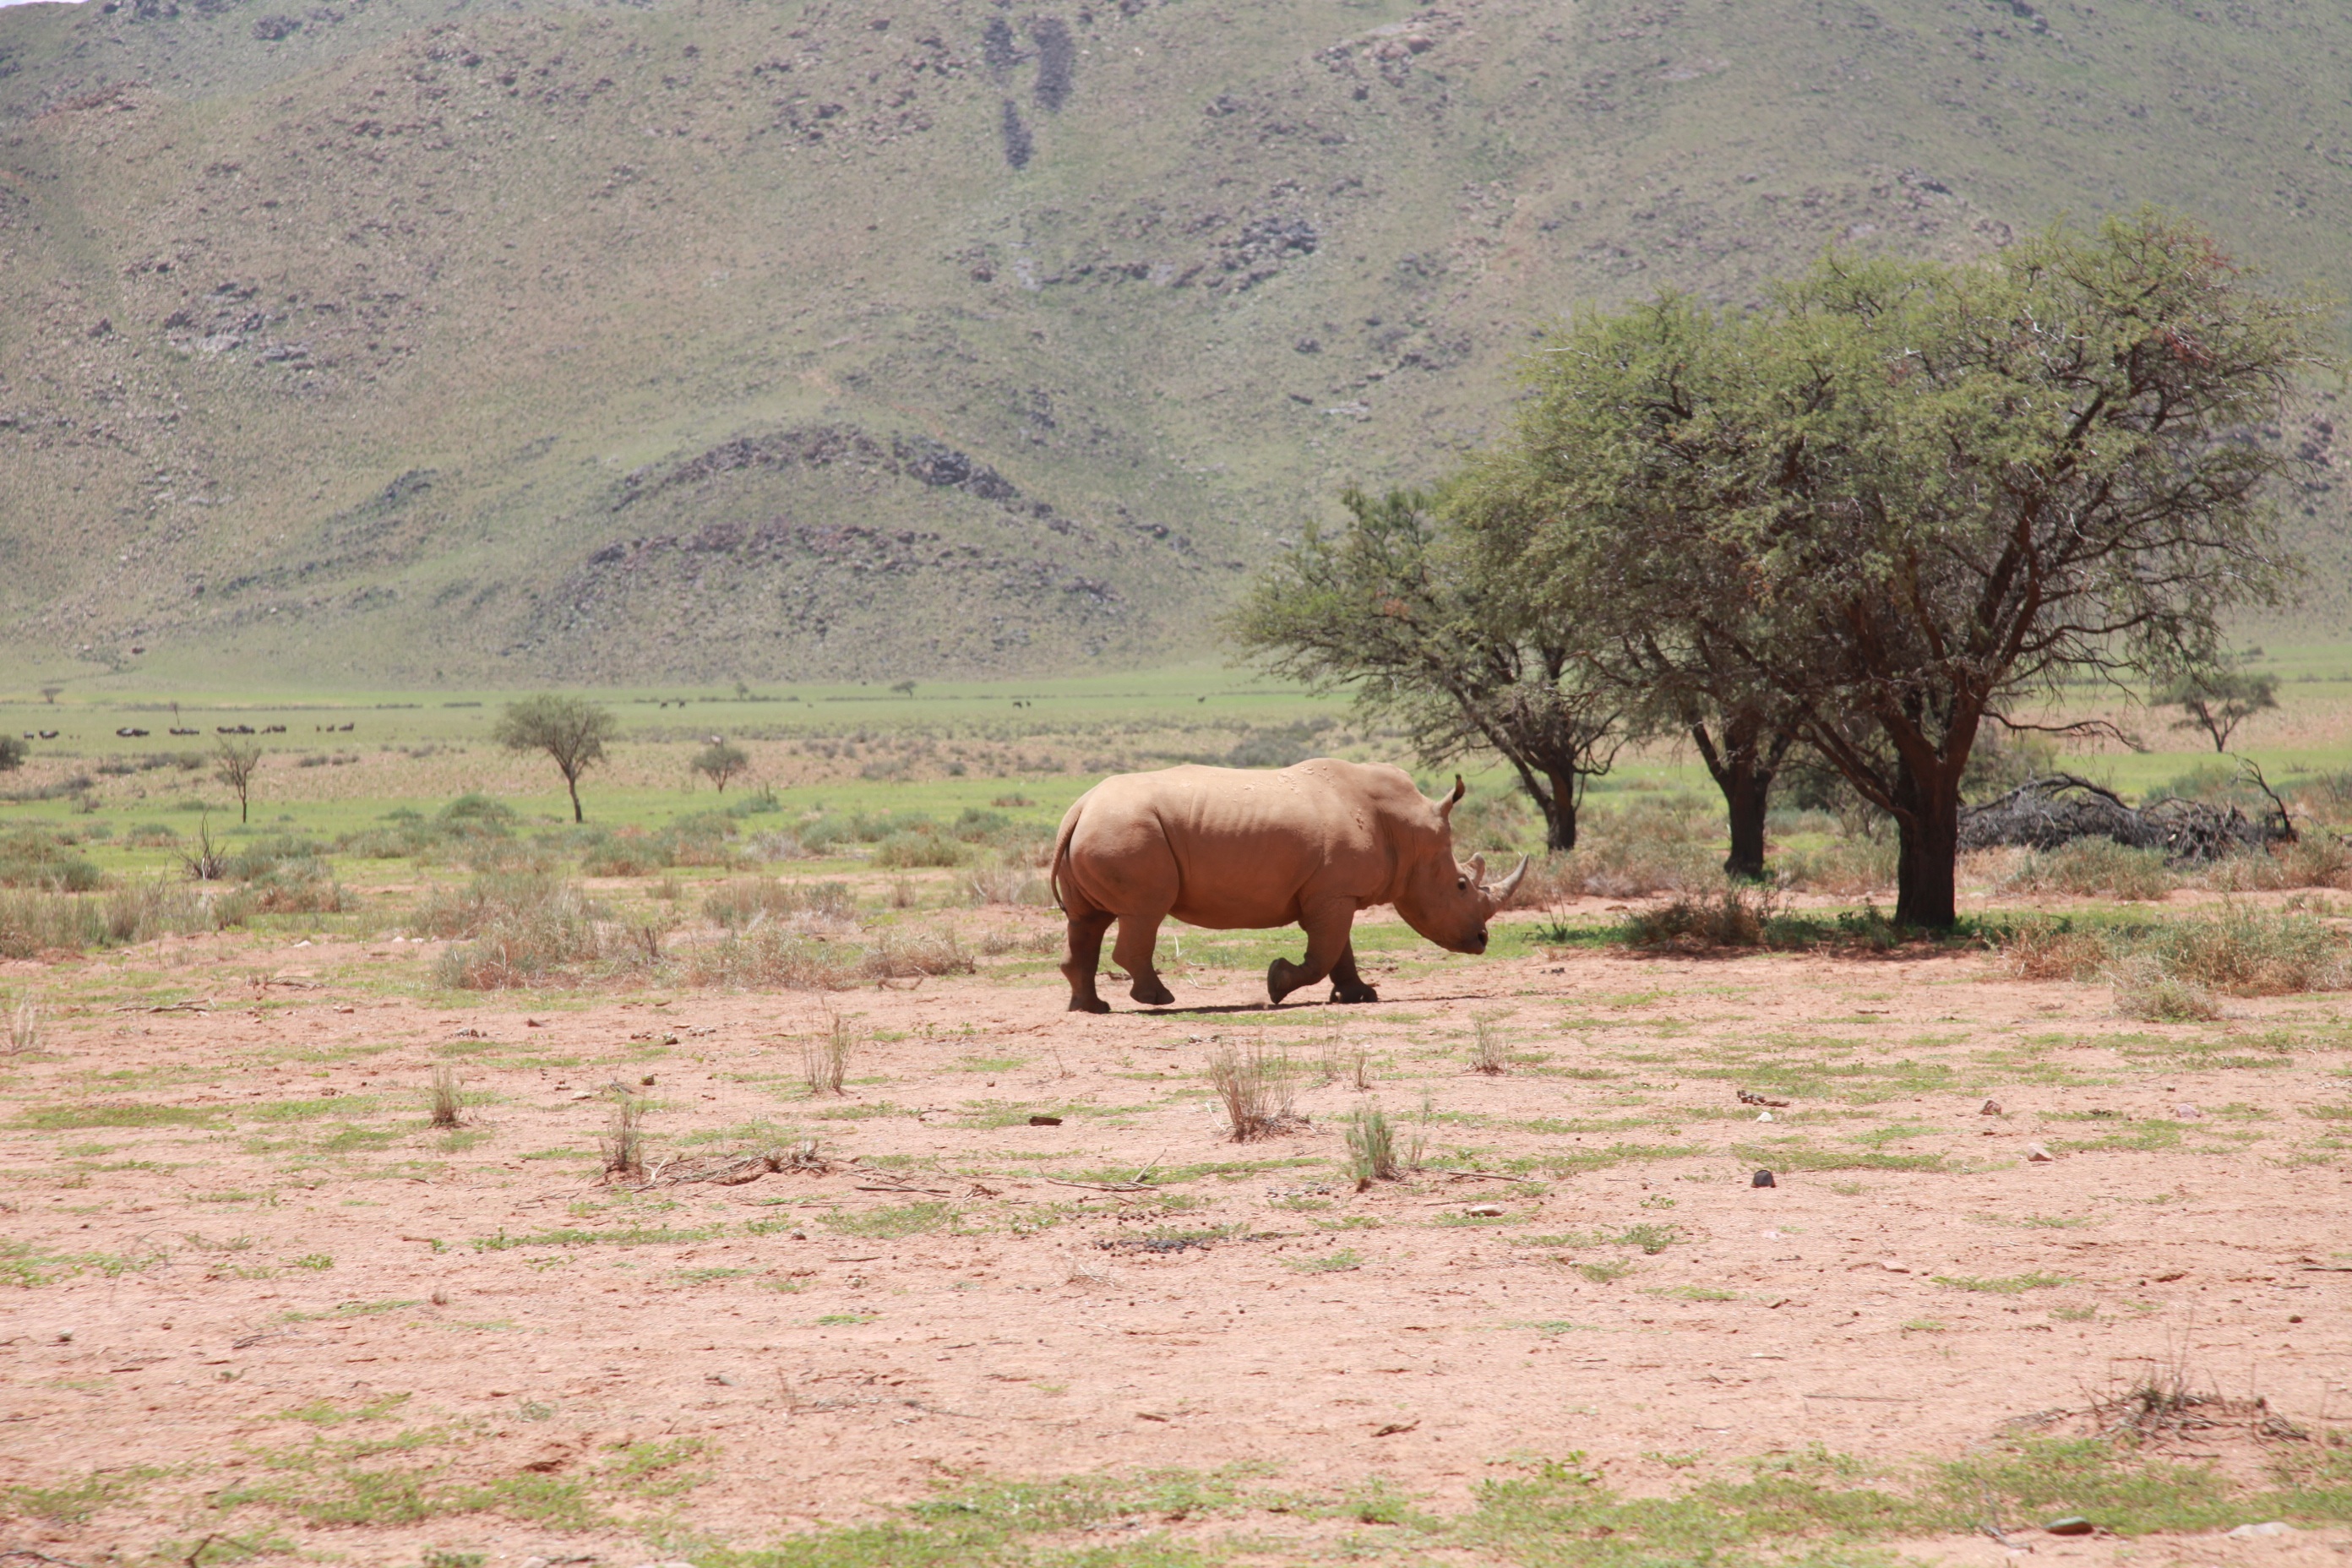
landscape, nature, meadow, prairie, adventure, wildlife, bush, herd, pasture, grazing, africa, mammal, fauna, savanna, plain, rhino, rhinoceros, grassland, endangered, conservation, protection, safari, ecosystem, elk, steppe, cattle like mammal